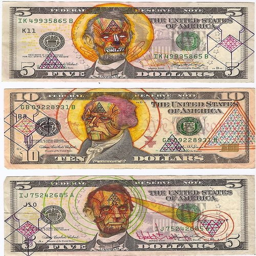
the graphic of the day : money .